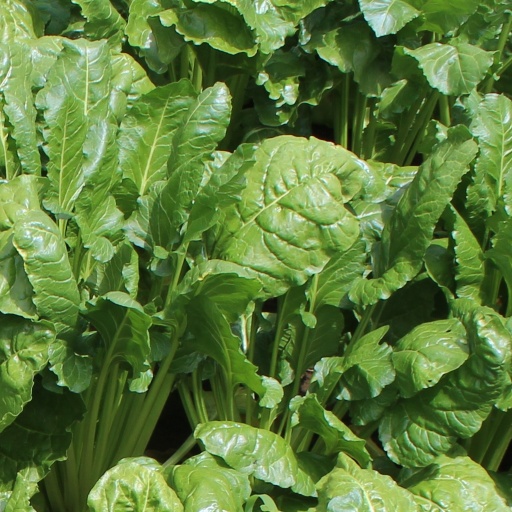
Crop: sugar beet